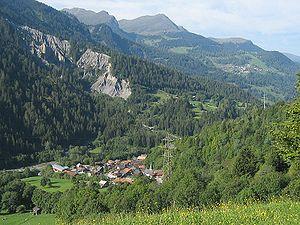
Molinis est une localité et une ancienne commune suisse du canton des Grisons, située dans la région de Plessur.